Louis Pierre Manuel

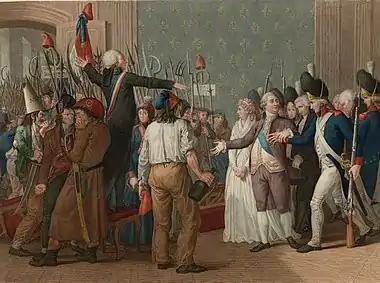
"Demonstration of 20 June 1792" by Bouillon & Vérité

Louis Pierre Manuel (July 1751 – 14 November 1793) was a republican French writer, municipal administrator of the police, and public prosecutor during the French Revolution who was arrested, trialled and guillotined.